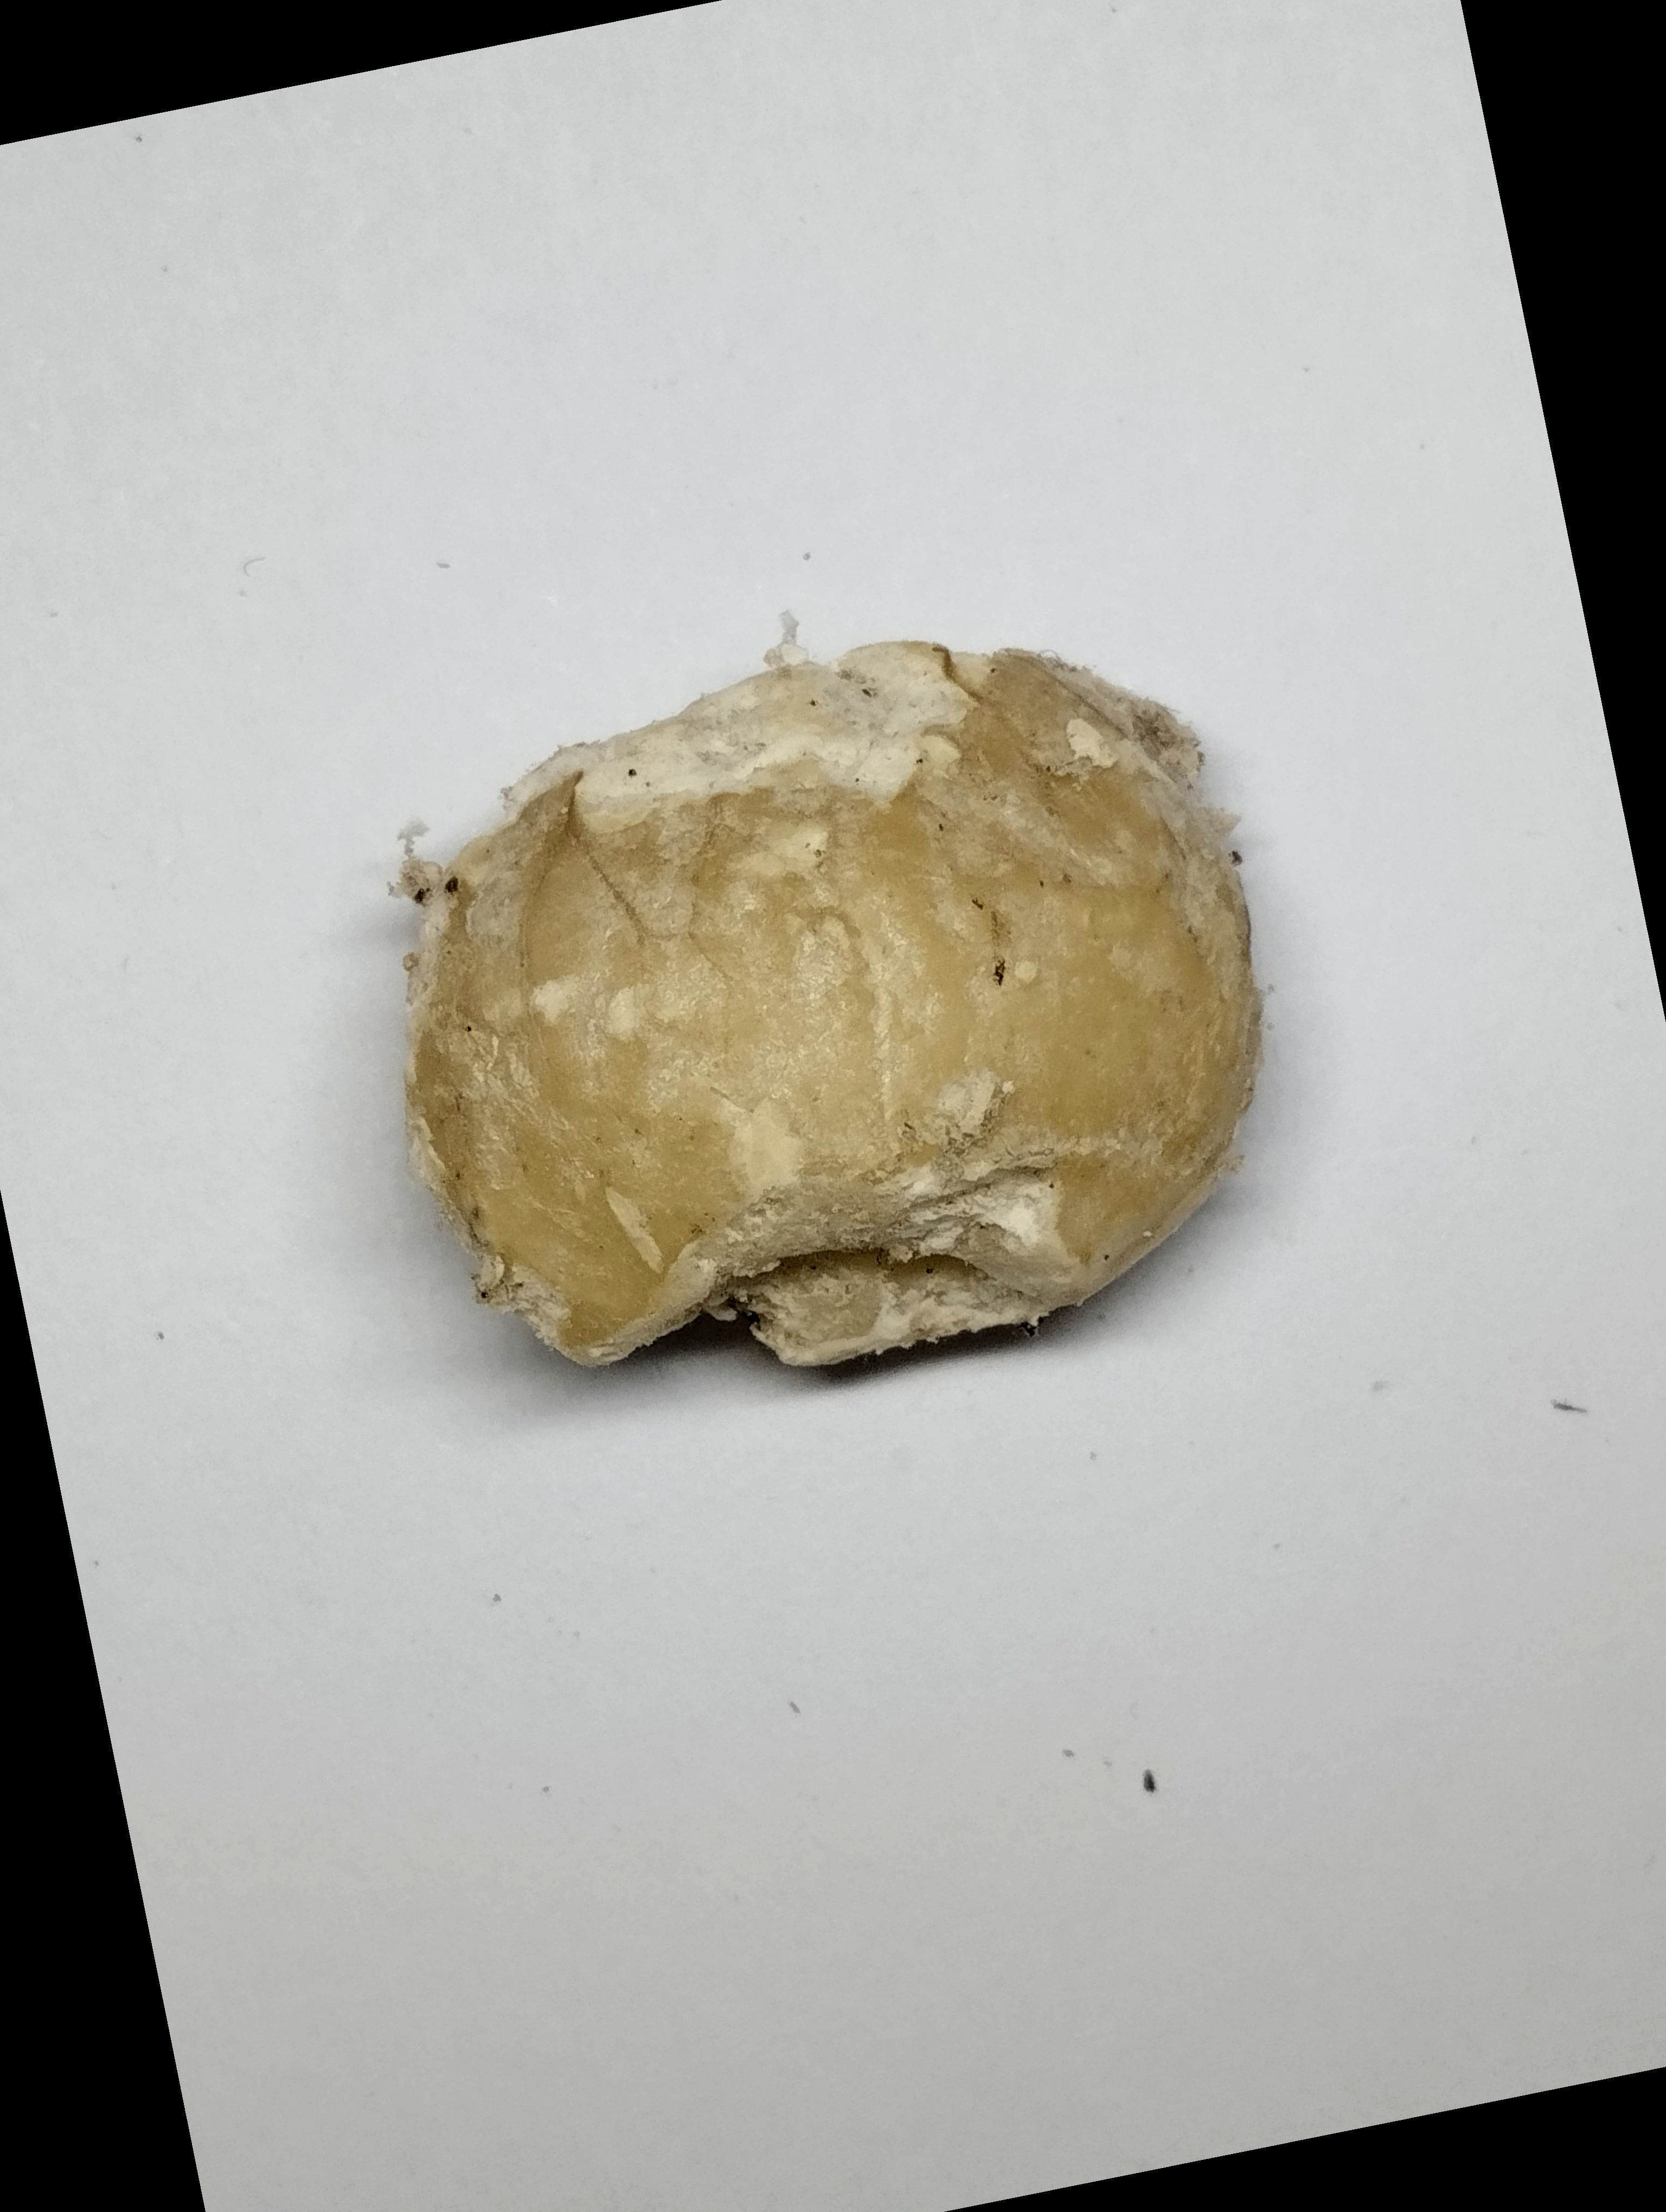
Label: rusak (damaged seed)